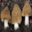
Label: mushroom